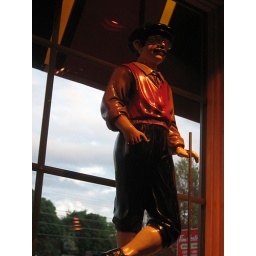
This guy was sitting in 99 when Nate spotted him